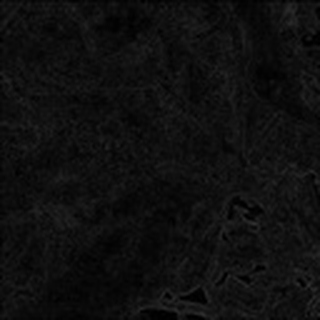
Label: cotton_bacterial_blight